Jean-Baptiste Salme

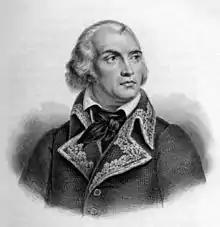
Jean-Charles Pichegru

Pichegru was nominated commander of the "Army of the North" on 6 January 1794, succeeding Jean-Baptiste Jourdan who was dismissed on 19 January. On 8 February Pichegru arrived at army headquarters to take over from the acting commander Jacques Ferrand. Salme was promoted to general of brigade on 30 March 1794. He had become friends with Pichegru who employed him with the "Army of the North". Salme took charge of a brigade in Jacques Philippe Bonnaud's division which fought at the Battle of Tourcoing on 18 May and at the Battle of Tournay on 22 May. For the operations covering the Siege of Ypres Salme's brigade formed part of Éloi Laurent Despeaux's division. When Jean Victor Marie Moreau's troops invested Ypres on 1 June, the divisions of Despeaux on the right, Joseph Souham in the center and Pierre Antoine Michaud on the left provided the screening force. On 10 June the three screening divisions drove off a Coalition corps under François Sébastien Charles Joseph de Croix, Count of Clerfayt from Roeselare (Roulers) after a stiff battle. At 7:00 am on the 13th Clerfayt launched a surprise attack on Despeaux's division, routing Philippe Joseph Malbrancq's brigade and pushing Salme's brigade back toward Menen. The next brigade in line, Jacques MacDonald's of Souham's division resisted Clerfayt's attacks at Hooglede for six hours. At that time, Jan de Winter's brigade arrived to support MacDonald's left and Salme's rallied soldiers moved forward on his right. The tired Coalition soldiers withdrew and Ypres fell on 18 June.